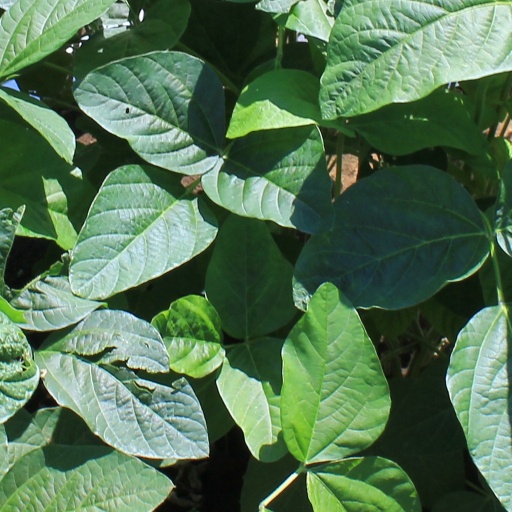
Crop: soybean